Dinner

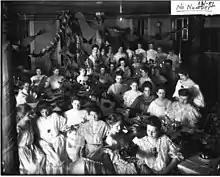
Women in formal dress at dinner at Oxford Female Institute, Ohio, United States, date unknown

Dinner time in the United States peaks at 6:19 p.m., according to an American Time Use Survey analysis, with most households eating dinner between 5:07 p.m. and 8:19 p.m. According to the data from 2018 to 2022, the states that ate the earliest were Pennsylvania (5:37 p.m. peak) and Maine (5:40 p.m. peak), while the states that ate the latest were Texas and Mississippi (both a 7:02 p.m. peak) and Washington, D.C., which ate at 7:10 p.m. peak.